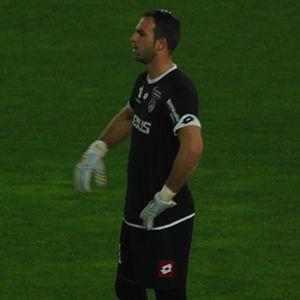
lors de Sochaux-Evian
Olivier Werner, né le 16 avril 1985 à Malmedy dans la province de Liège, est un joueur de football belge qui occupe le poste de gardien de but. Il joue la majorité de sa carrière dans son pays natal où il porte le maillot de sept clubs différents. Actuellement, il joue en tant que gardien au RFC Seraing, en division 1 Amateur.